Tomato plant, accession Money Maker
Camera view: vertical (180 deg); turntable rotation: 300 degrees
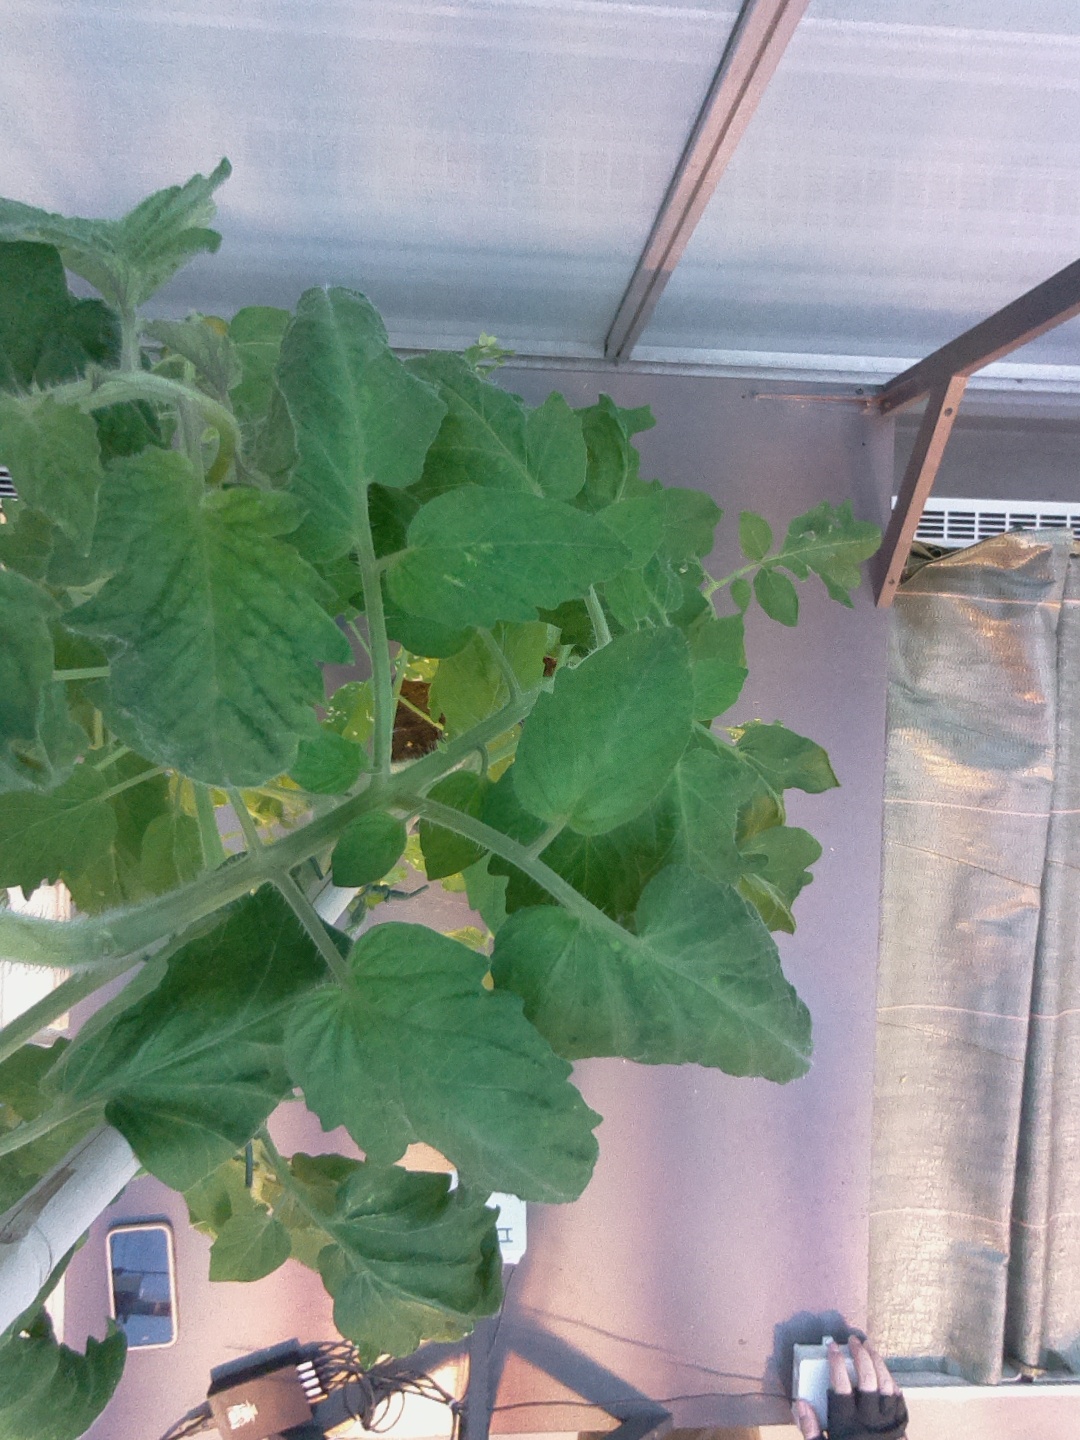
BBCH growth stage 62: 20%-30% of flowers open